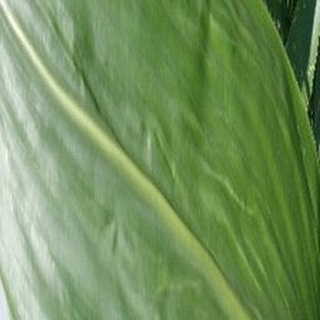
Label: healthy_corn